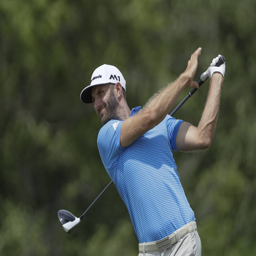
celebrity hits a drive on the 12th hole during a practice round for the golf tournament .